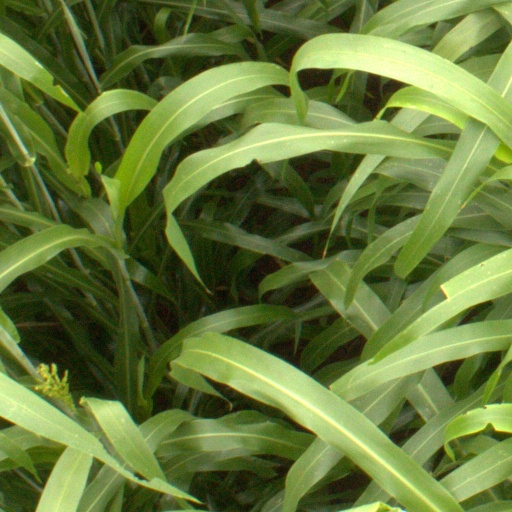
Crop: sorghum